Jérôme Roussillon

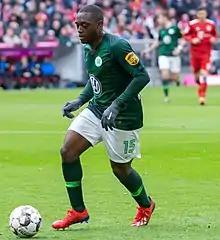
Roussillon with Wolfsburg in 2019

Jérôme Roussillon (born 6 January 1993) is a professional footballer who plays as a left-back. Born in mainland France, he plays for the Guadeloupe national team.